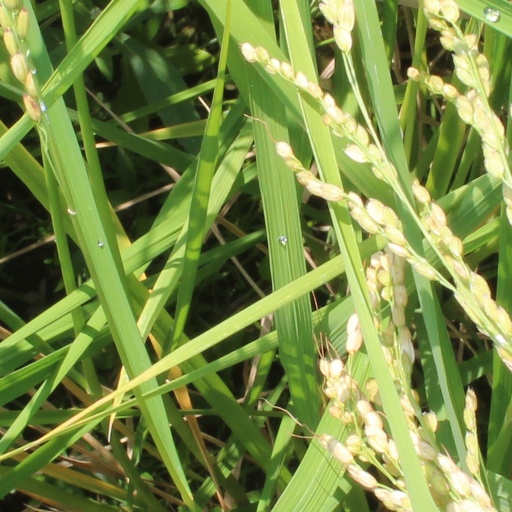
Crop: rice